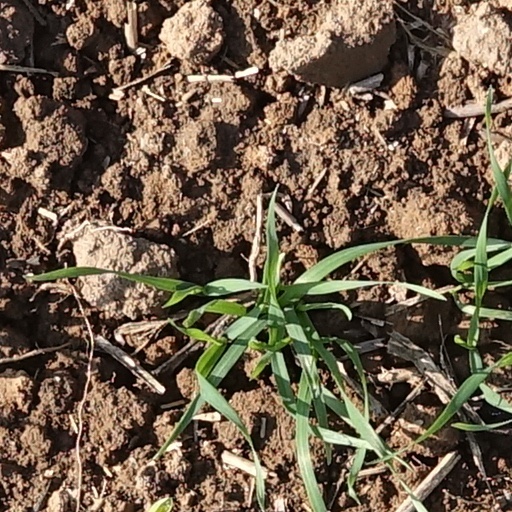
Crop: wheat